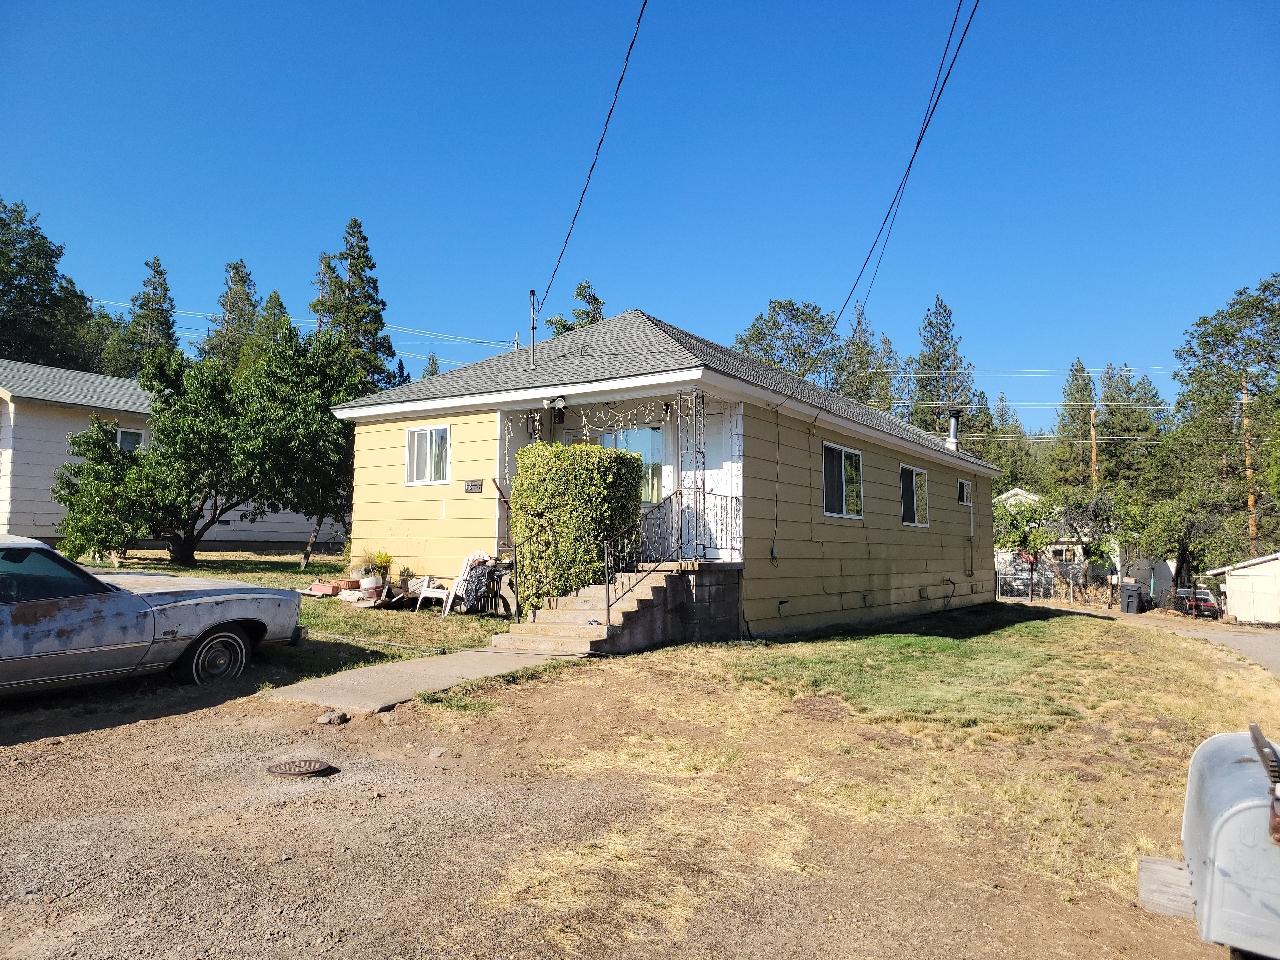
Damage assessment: no_damage